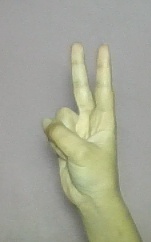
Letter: taa